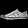
Label: Sneaker